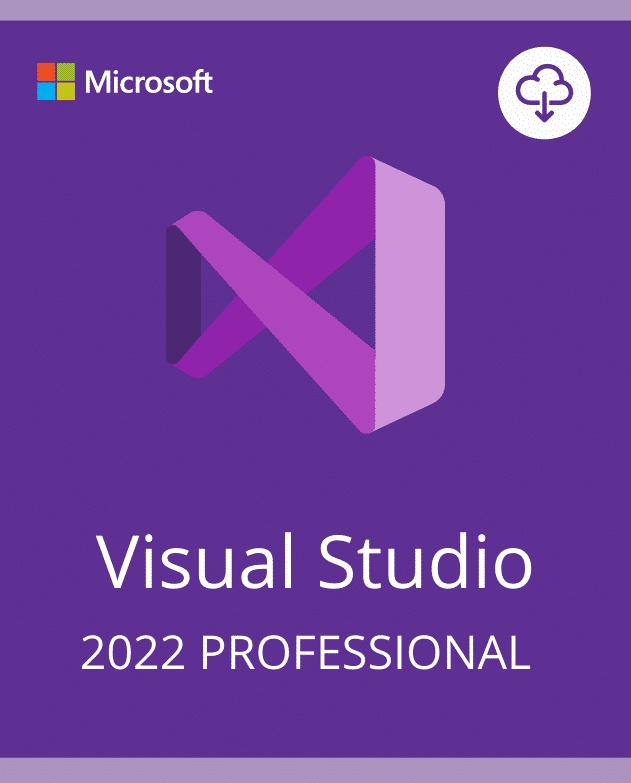
Visual Studio 2022 Professional Activation Key – (PC)
Category: Software > Computer Software > Compilers & Programming Tools > Software Development Tools